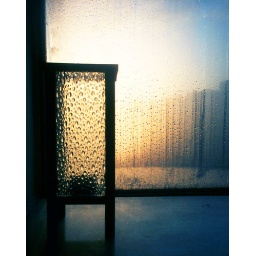
candle box in the window